Potemkin village

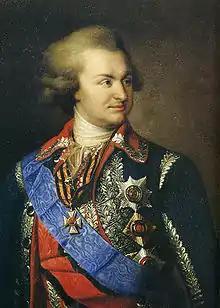
Grigory Potemkin, namesake of the concept

In politics and economics, a Potemkin village (Russian: ) is a construction (literal or figurative) whose purpose is to provide an external façade to a situation, to make people believe that the situation is better than it actually is. The term comes from stories of a fake portable village built by Grigory Potemkin, a field marshal and former lover of Empress Catherine II, solely to impress the Empress during her journey to Crimea in 1787. Modern historians agree that accounts of this portable village are exaggerated. The original story was that Potemkin erected phony portable settlements along the banks of the Dnieper River in order to impress the Russian Empress and foreign guests. The structures would be disassembled after she passed, and re-assembled farther along her route to be seen again.